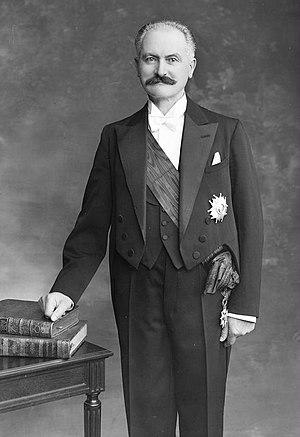
Cette page concerne les événements qui se sont produits durant l'année 1906 en Lorraine.
La présidence d'Albert Lebrun en tant que 15ᵉ président de la République française dura du 10 mai 1932 au 11 juillet 1940.
Cette page concerne les événements qui se sont produits durant l'année 1919 en Lorraine.
Cette page concerne les événements qui se sont produits durant l'année 1871 en Lorraine.
Une élection présidentielle se tient en France le 5 avril 1939 afin d'élire le président de la République. Le président sortant, Albert Lebrun, est élu pour un second mandat.
Albert Lebrun, né le 29 août 1871 à Mercy-le-Haut et mort le 6 mars 1950 à Paris, est un homme d'État français. Il est président de la République française du 10 mai 1932 au 11 juillet 1940.
Une élection présidentielle se tient en France le 10 mai 1932 afin d'élire le président de la République à la suite de l'assassinat du président Paul Doumer. Elle voit la victoire du président du Sénat, Albert Lebrun.